Arakan

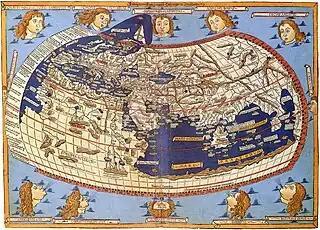

Arakan Division was a part of British India and later fell under British rule in Burma. Arakan was a major rice exporter in the world during the 19th and early 20th centuries. During World War II, several Arakan Campaigns were conducted by Allied forces against the Japanese as part of the Burma Campaign. After Burma became independent in 1948, Arakan saw a movement for autonomy. Human rights deteriorated in the country after the 1962 Burmese coup d'état. In 1974, a discriminatory citizenship law was enacted. In 1982, most Arakanese Muslims were stripped of citizenship. A segregated system of citizenship was introduced by Burma's military rulers. Both Arakanese Buddhists and Muslims experienced growing nationalism, including hopes for self-rule. The region was the site of the Rohingya genocide in 2016 and 2017.